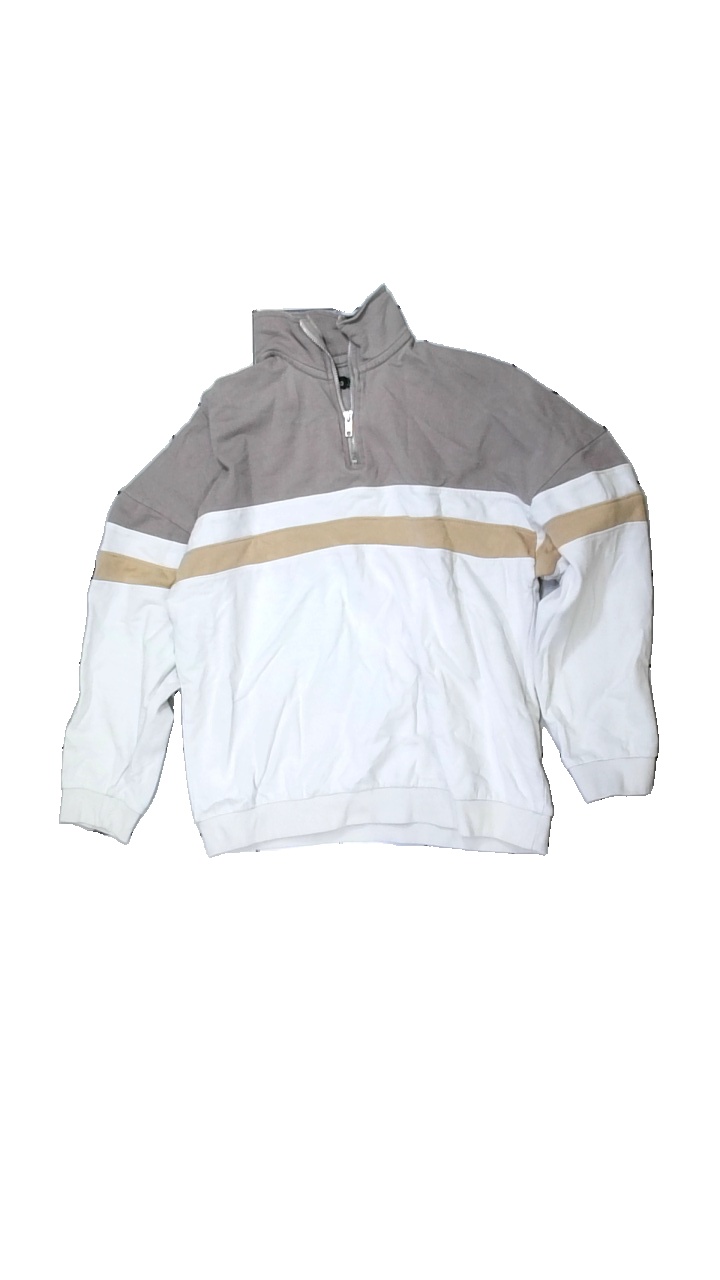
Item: Sweater (Ladies)
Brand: Boohoo
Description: tre färgad tjocktröja med dragkedja upptill, fläckar och urtvättad
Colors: White, Brown, Yellow
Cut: Regular
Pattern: Other
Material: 100% cotton
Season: All
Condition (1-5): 1
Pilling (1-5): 2
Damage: fläck
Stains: Major
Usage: Export
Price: <50